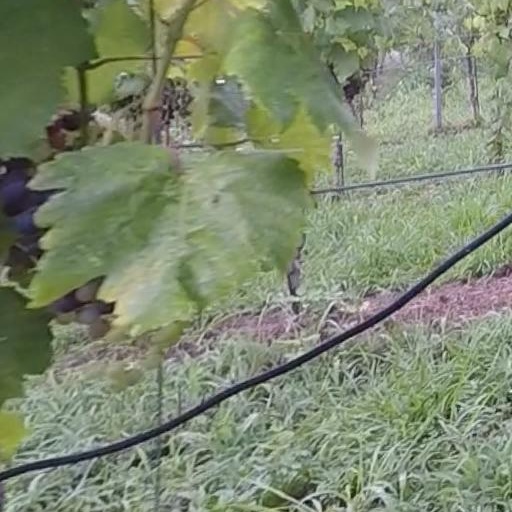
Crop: grape